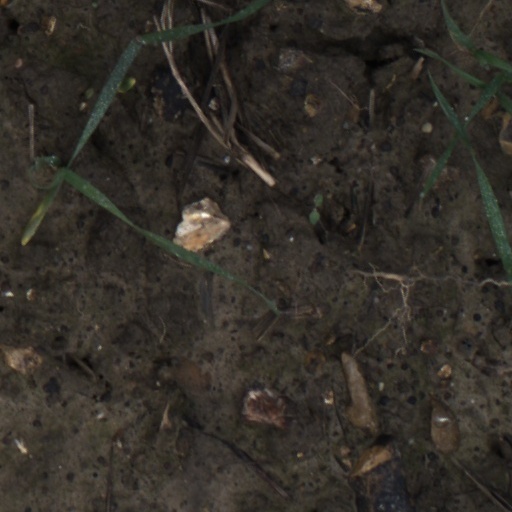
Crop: wheat